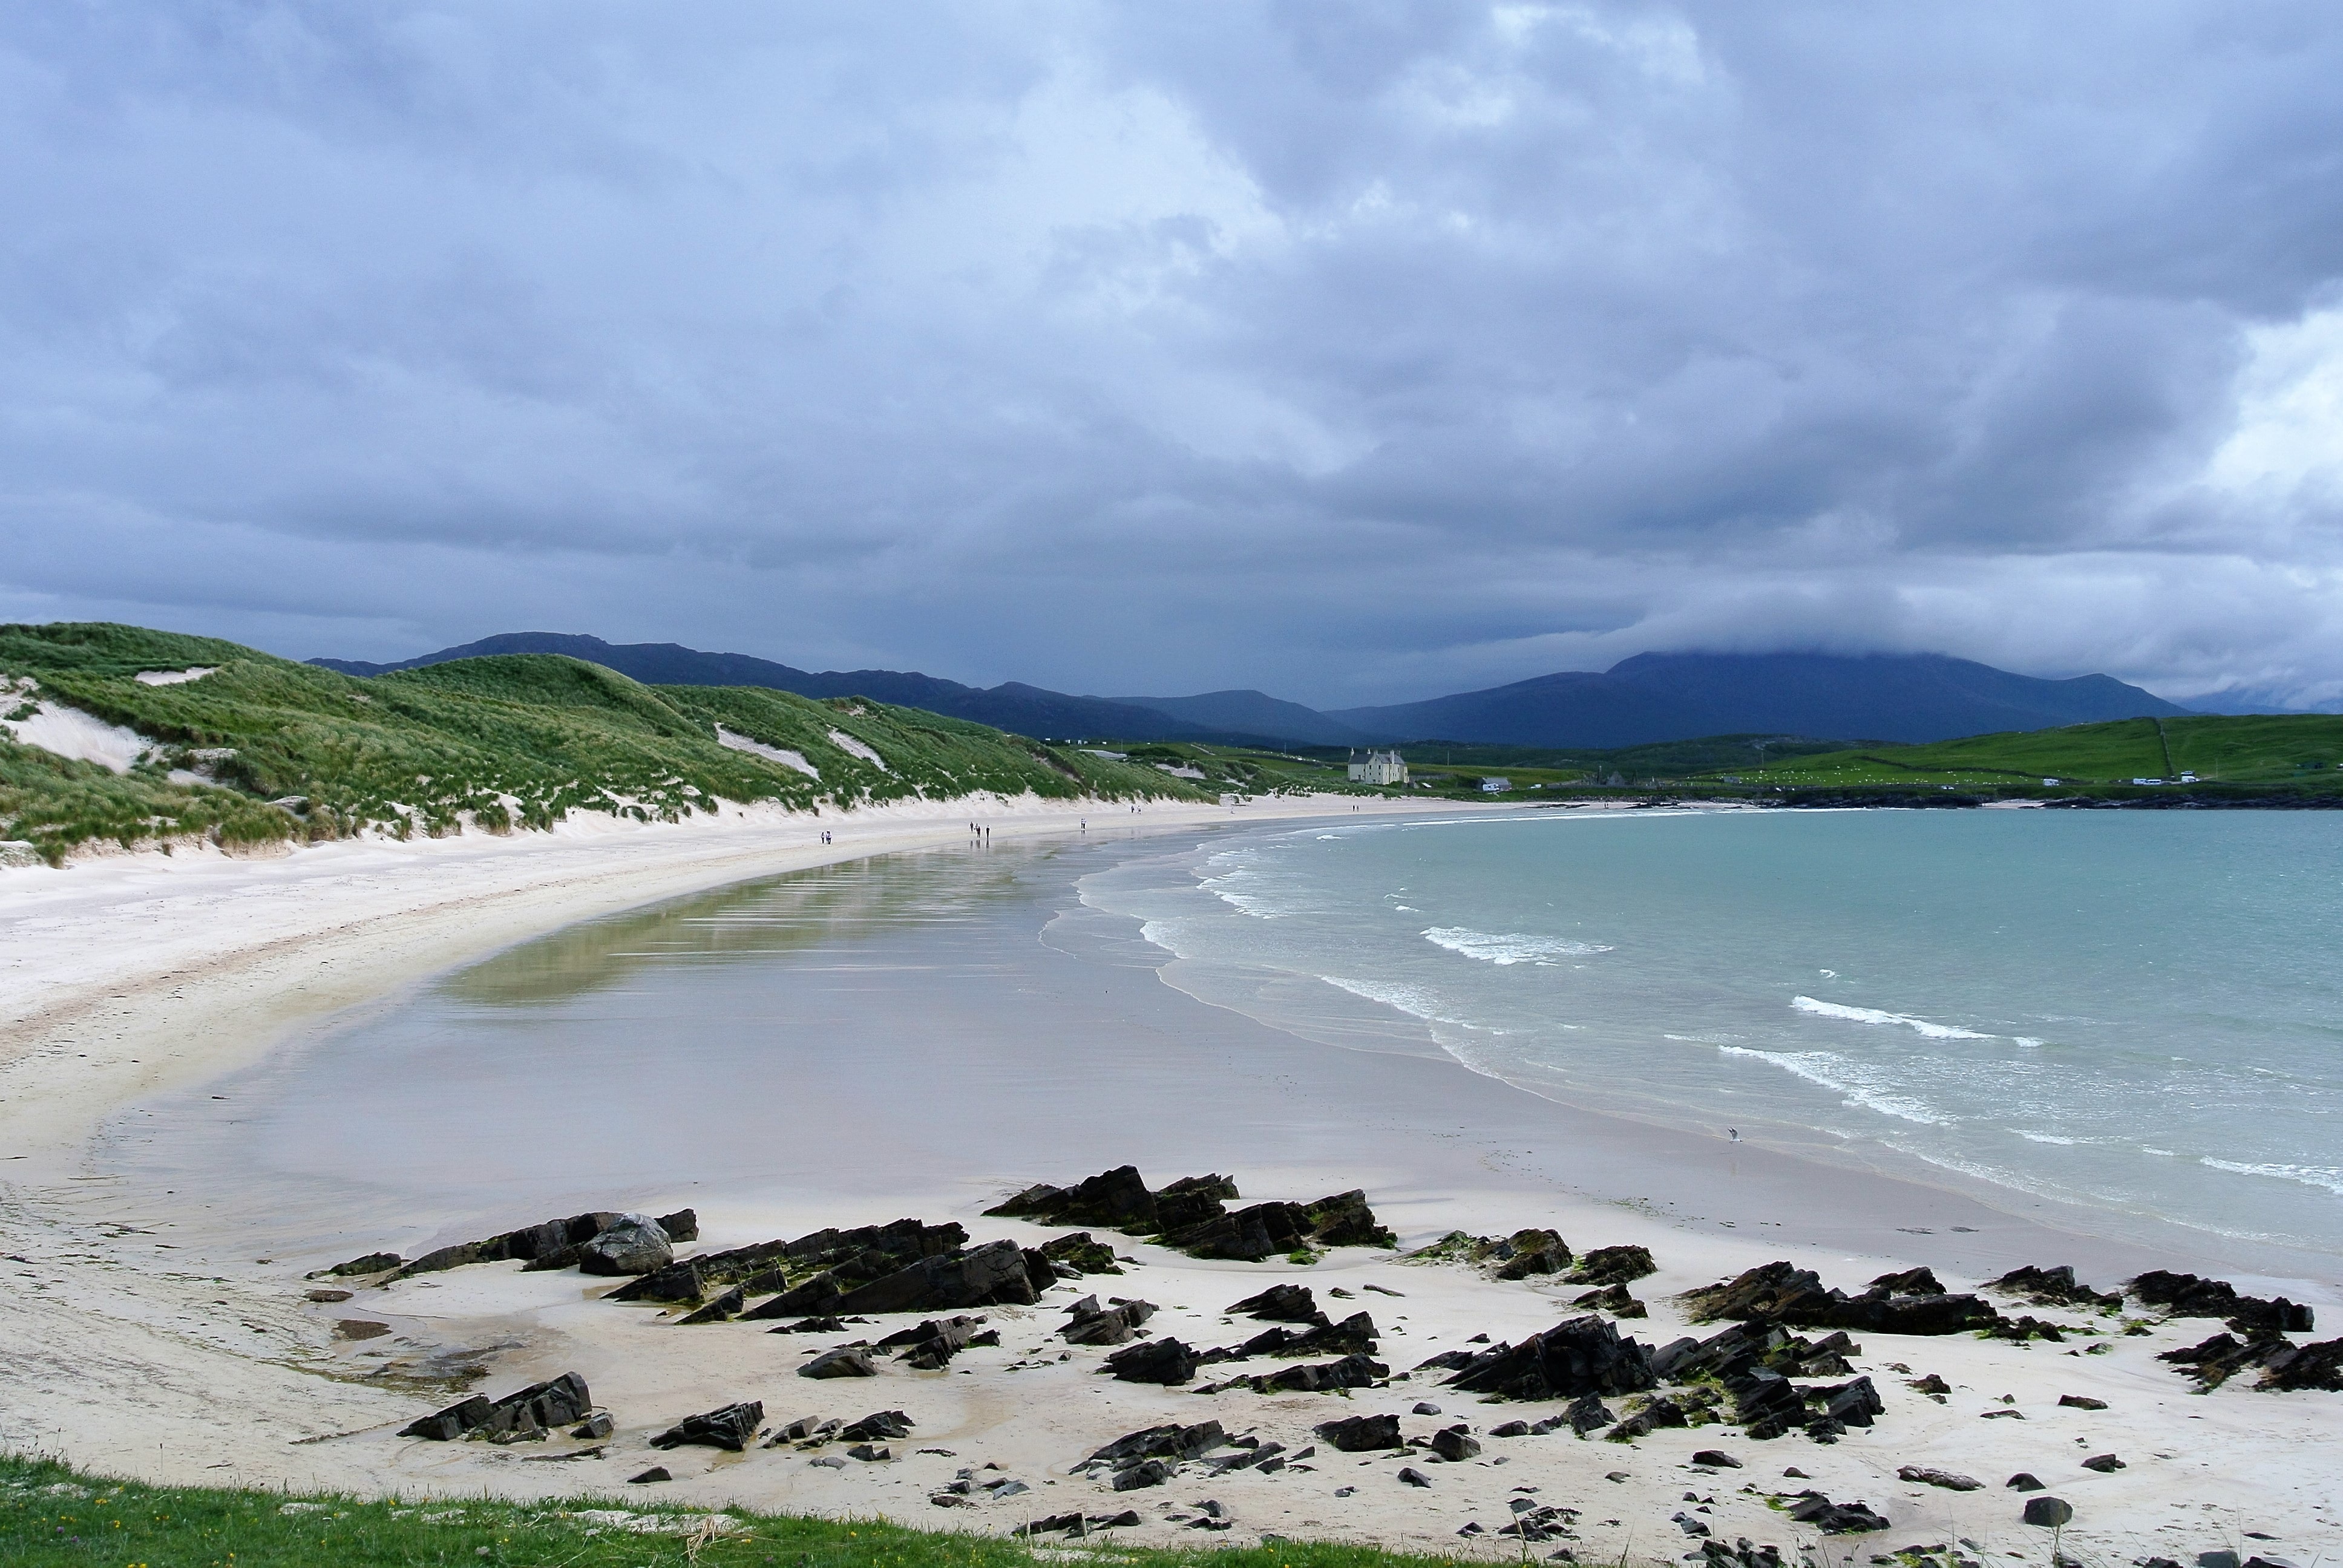
beach, landscape, sea, coast, water, sand, ocean, mountain, cloud, shore, wave, lake, coastline, cove, lagoon, bay, island, reservoir, body of water, north, clouds, scotland, scottish, loch, highlands, durness, geographical feature